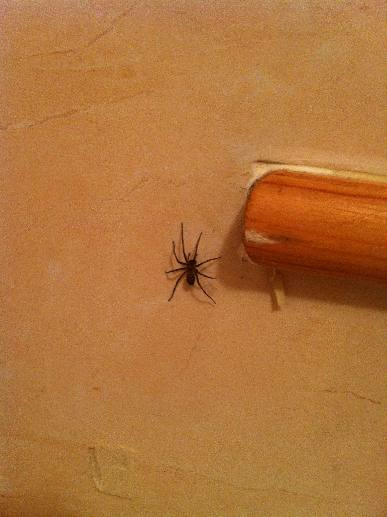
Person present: No